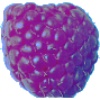
Label: Raspberry 1